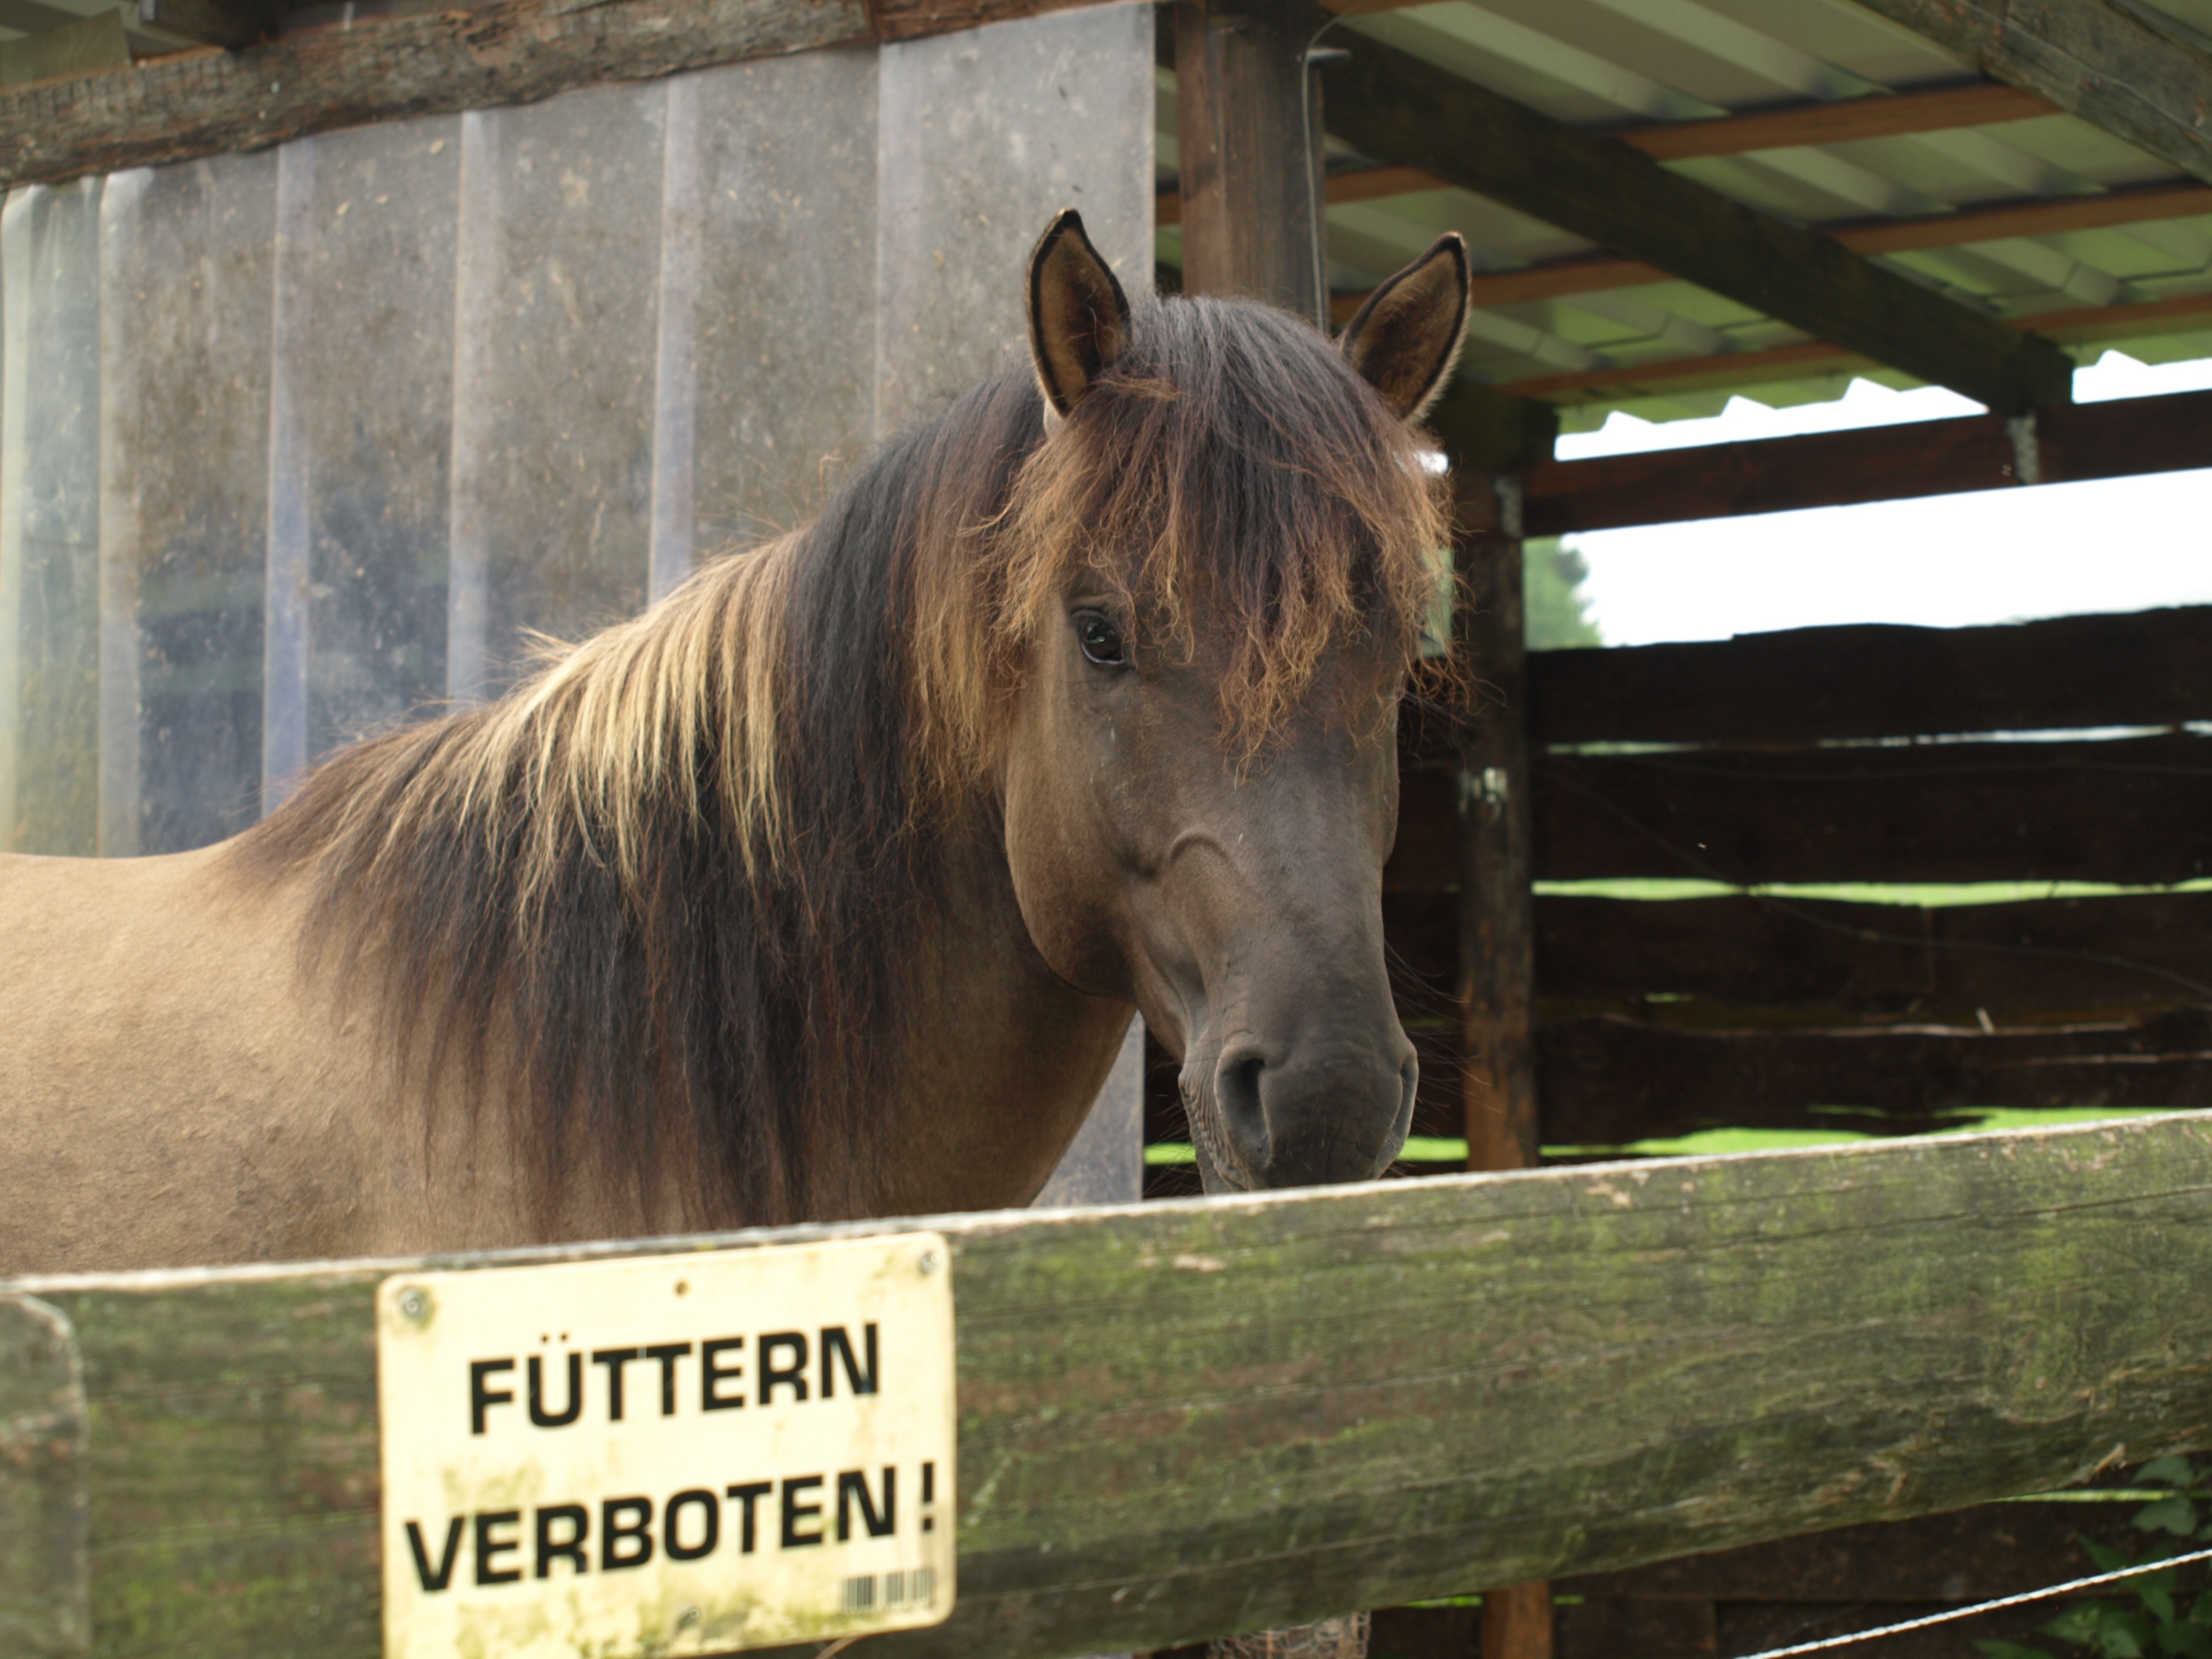
zoo, horse, mammal, stallion, mane, fauna, paddock, vertebrate, mare, coupling, horse head, pack animal, horse like mammal, mustang horse